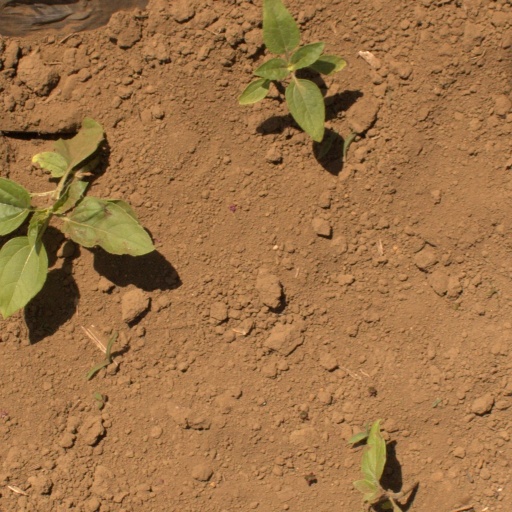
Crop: Jerusalem artichoke